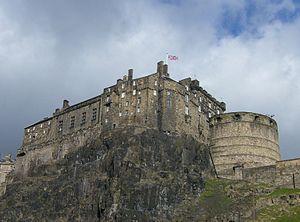
Y Gododdin est un poème médiéval en gallois. Il est constitué d'une série d'élégies aux hommes du royaume des Gododdin et à leurs alliés morts en combattant, selon l'interprétation la plus courante, les Angles de Deira et de Bernicie, en un lieu appelé Catraeth. Le poème est généralement attribué au barde Aneirin.